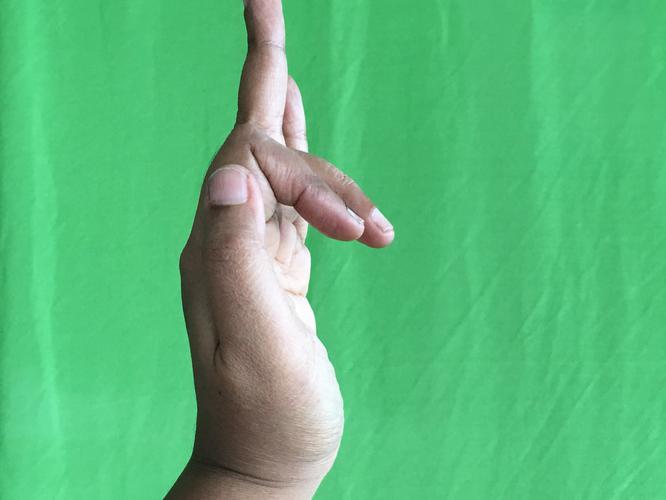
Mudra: Shukatundam
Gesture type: single_hand